Herbert Vivian

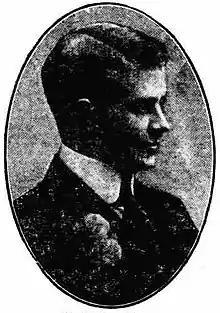
Herbert Vivian in 1905

Herbert Vivian (3 April 1865 – 18 April 1940) was an English journalist, author and newspaper owner, who befriended Lord Randolph Churchill, Charles Russell, Leopold Maxse and others in the 1880s. He campaigned for Irish Home Rule and was private secretary to Wilfrid Blunt, poet and writer, who stood in the 1888 Deptford by-election. Vivian's writings caused a rift between Oscar Wilde and James NcNeil Whistler. In the 1890s, Vivian was a leader of the Neo-Jacobite Revival, a monarchist movement keen to restore a Stuart to the British throne and replace the parliamentary system. Before the First World War he was friends with Winston Churchill and was the first journalist to interview him. Vivian lost as Liberal candidate for Deptford in 1906. As an extreme monarchist throughout his life, he became in the 1920s a supporter of fascism. His several books included the novel "The Green Bay Tree" with William Henry Wilkins. He was a noted Serbophile; his writings on the Balkans remain influential.